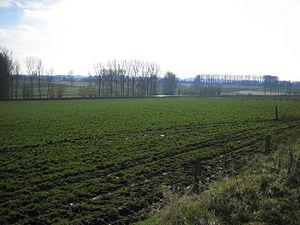
Les Ardennes flamandes sont une région naturelle sise entre l'Escaut et la Dendre, caractérisée par son aspect vallonné. Topographiquement et géologiquement, elle est la même que le Pays des Collines de la région wallonne immédiatement voisine, et semblable aux monts de Flandre plus à l'ouest en Flandre Occidentale et en Flandre française. Son sommet, le Mont de l'Enclus, se trouve sur la frontière entre les deux régions. Du point de vue administratif, les Ardennes flamandes sont en Flandre-Orientale.